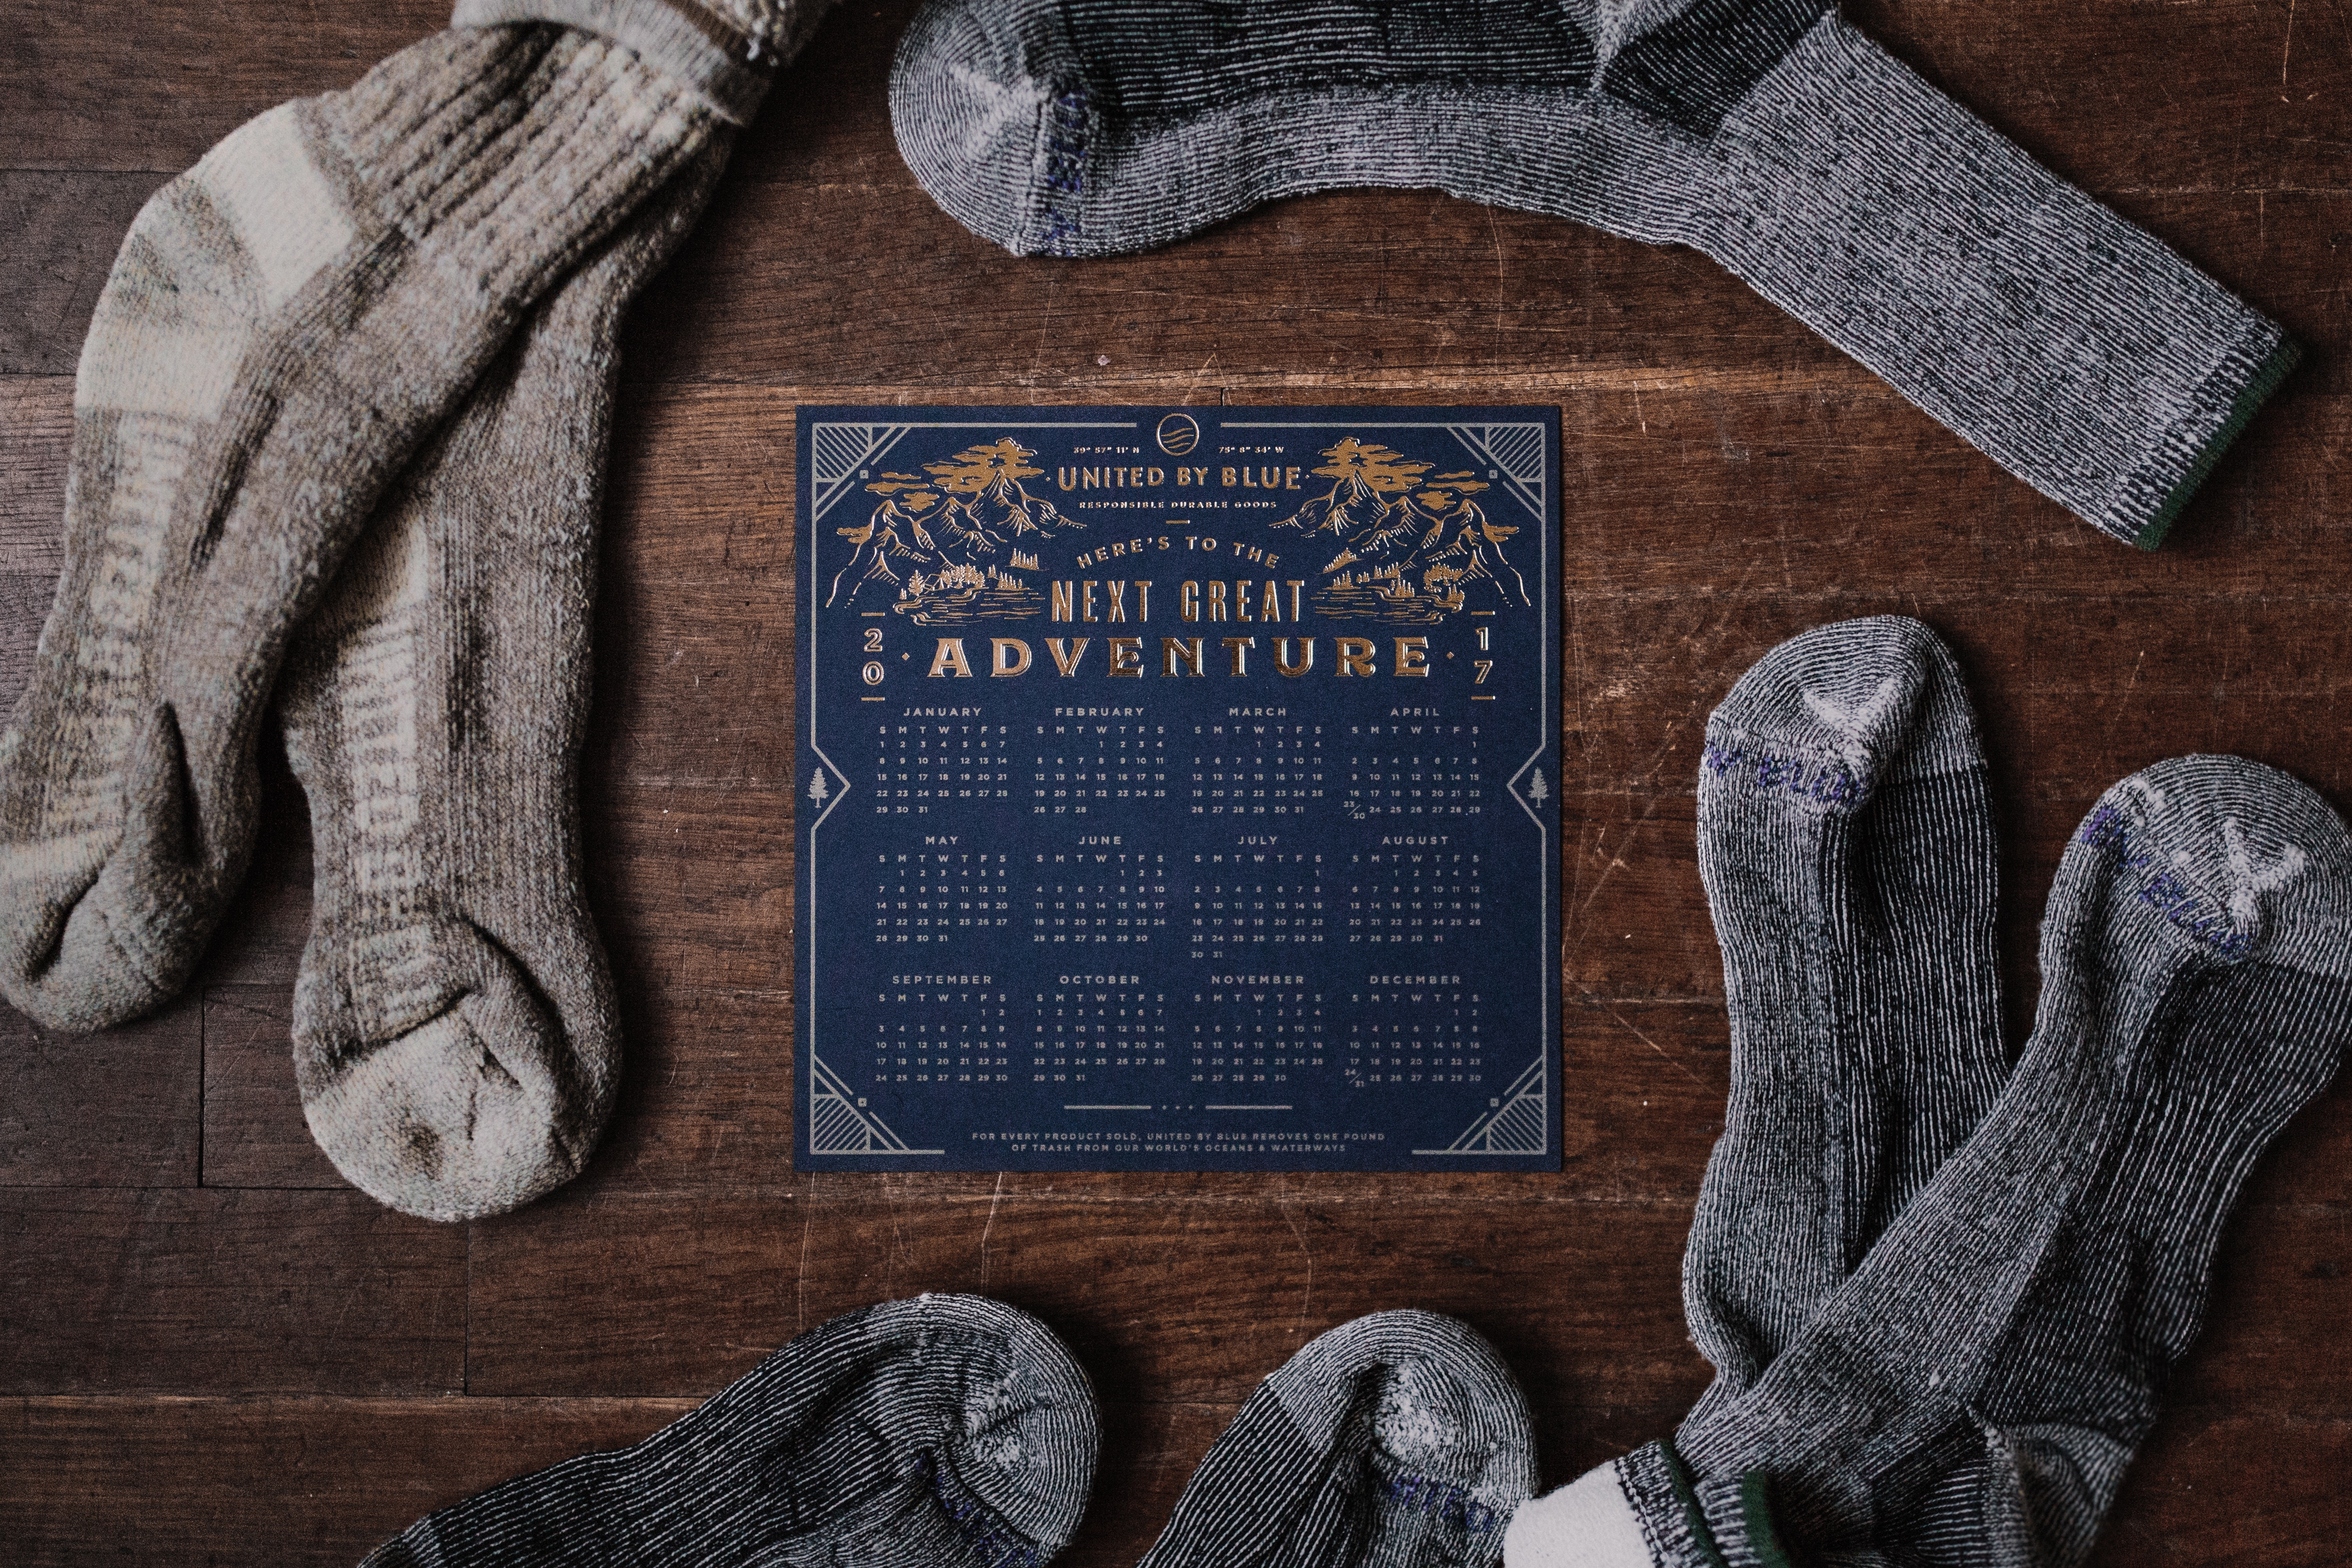
hand, glove, pattern, clothing, knitting, textile, art, design